Rickenbach, Solothurn

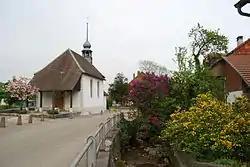
Rickenbach

Rickenbach has an area, , of . Of this area, or 31.2% is used for agricultural purposes, while or 52.9% is forested. Of the rest of the land, or 17.4% is settled (buildings or roads).